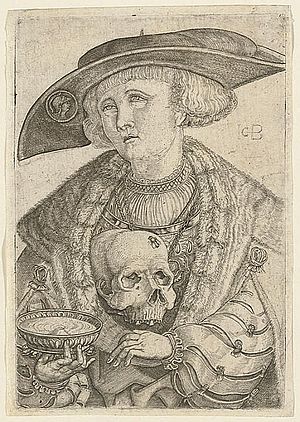
Jacob Binck
Jacob Binck, var en tysk maler, kobberstikker og medaillør. Af et af hans stik, hvorpå han